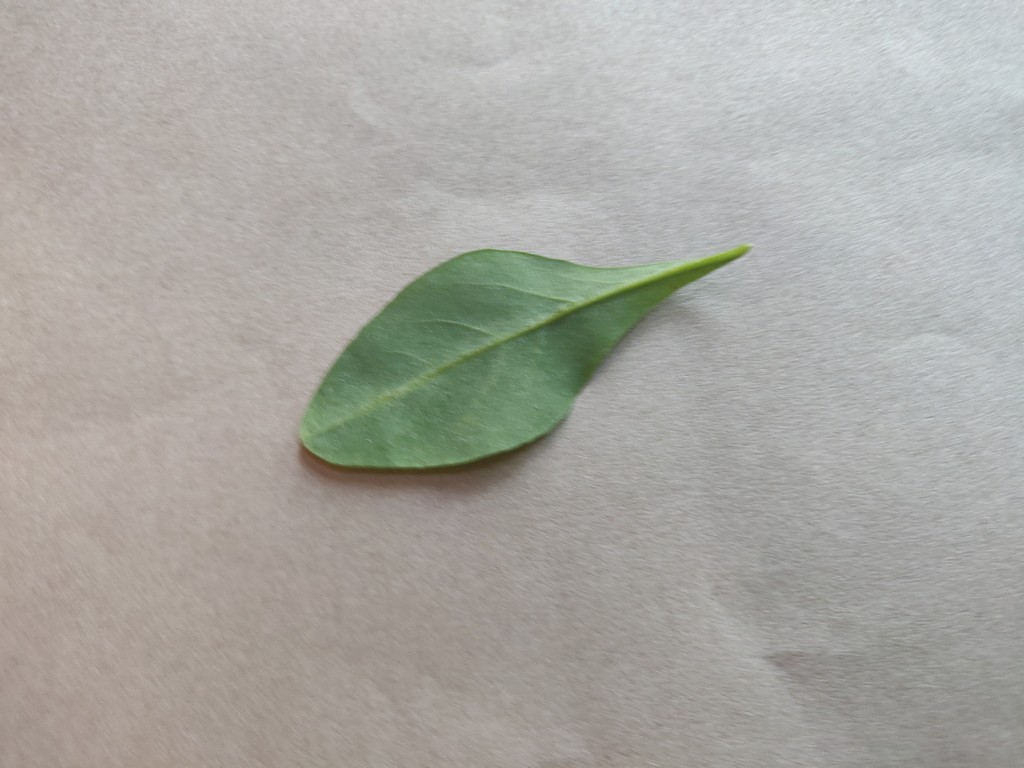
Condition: Healthy
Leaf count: single
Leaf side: back